Beau Street Hoard

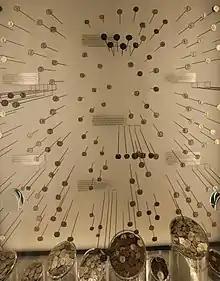
Beau Street Hoard on display at the Roman Baths

The Roman Baths Museum launched a campaign to raise the money needed to buy the hoard. The museum's bid was supported by the Heritage Lottery Fund and it was intended that a full catalogue of the finds would be published during 2013.